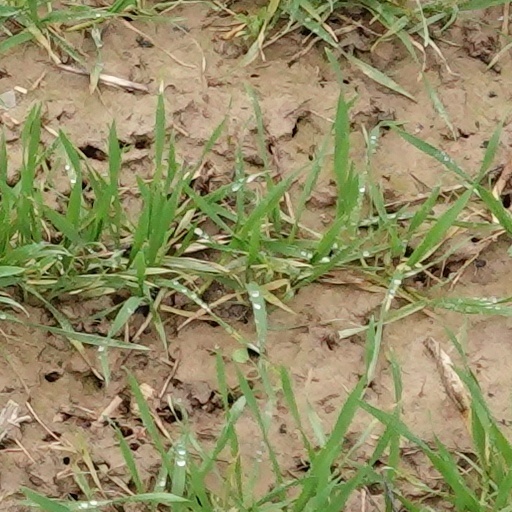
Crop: wheat